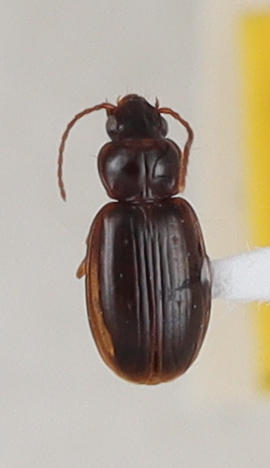
Scientific name: Trechus obtusus
Plot: 14
Trap: E
Collected: 20210504